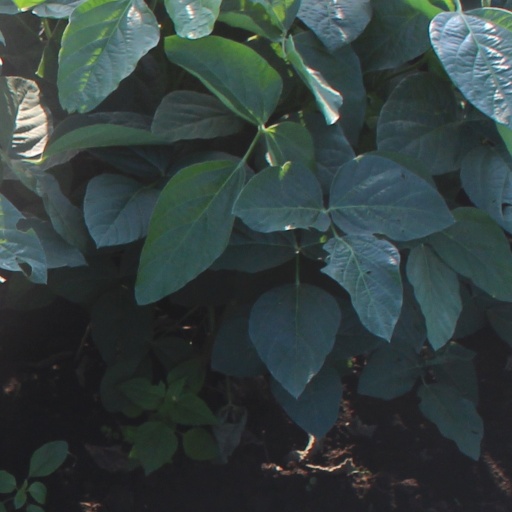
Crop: soybean